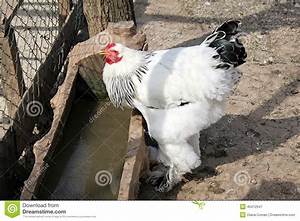
Label: gallina